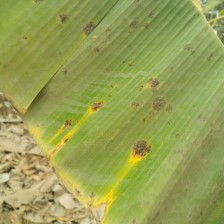
Label: pestalotiopsis